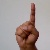
The image shows a hand gesture representing the letter 'D' in Indian Sign Language.